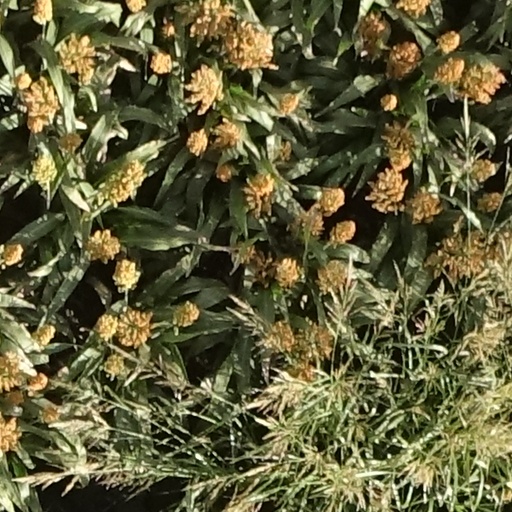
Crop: sorghum